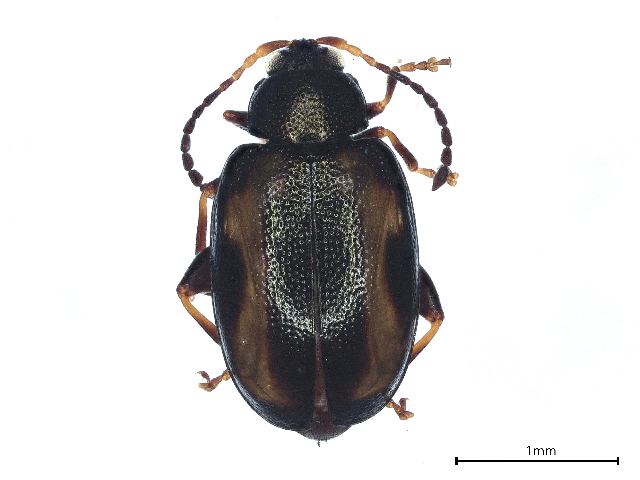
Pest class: striped_flea_beetle